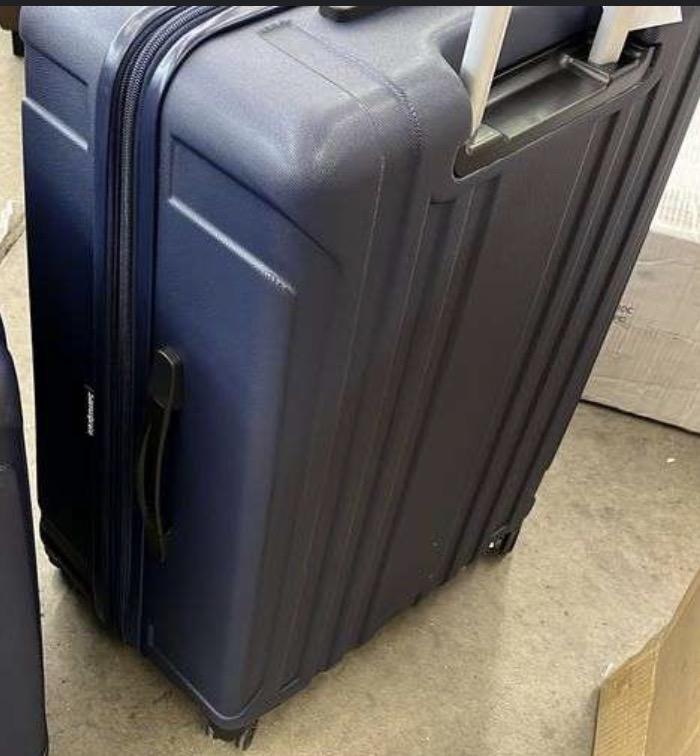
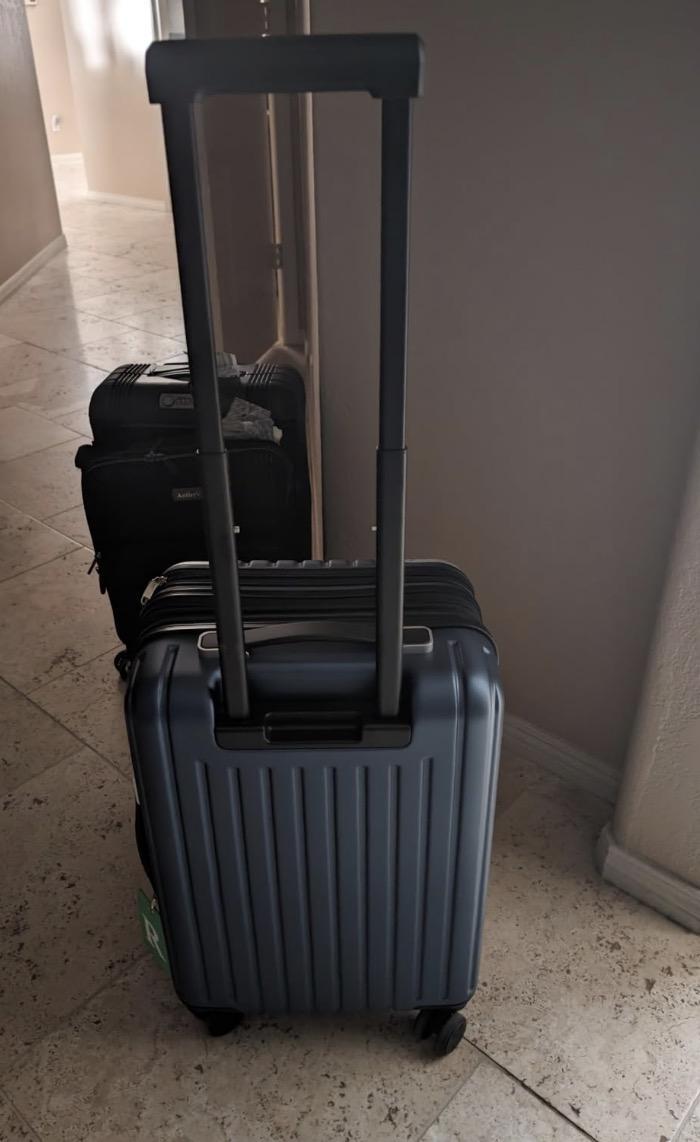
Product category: items_tea
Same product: no